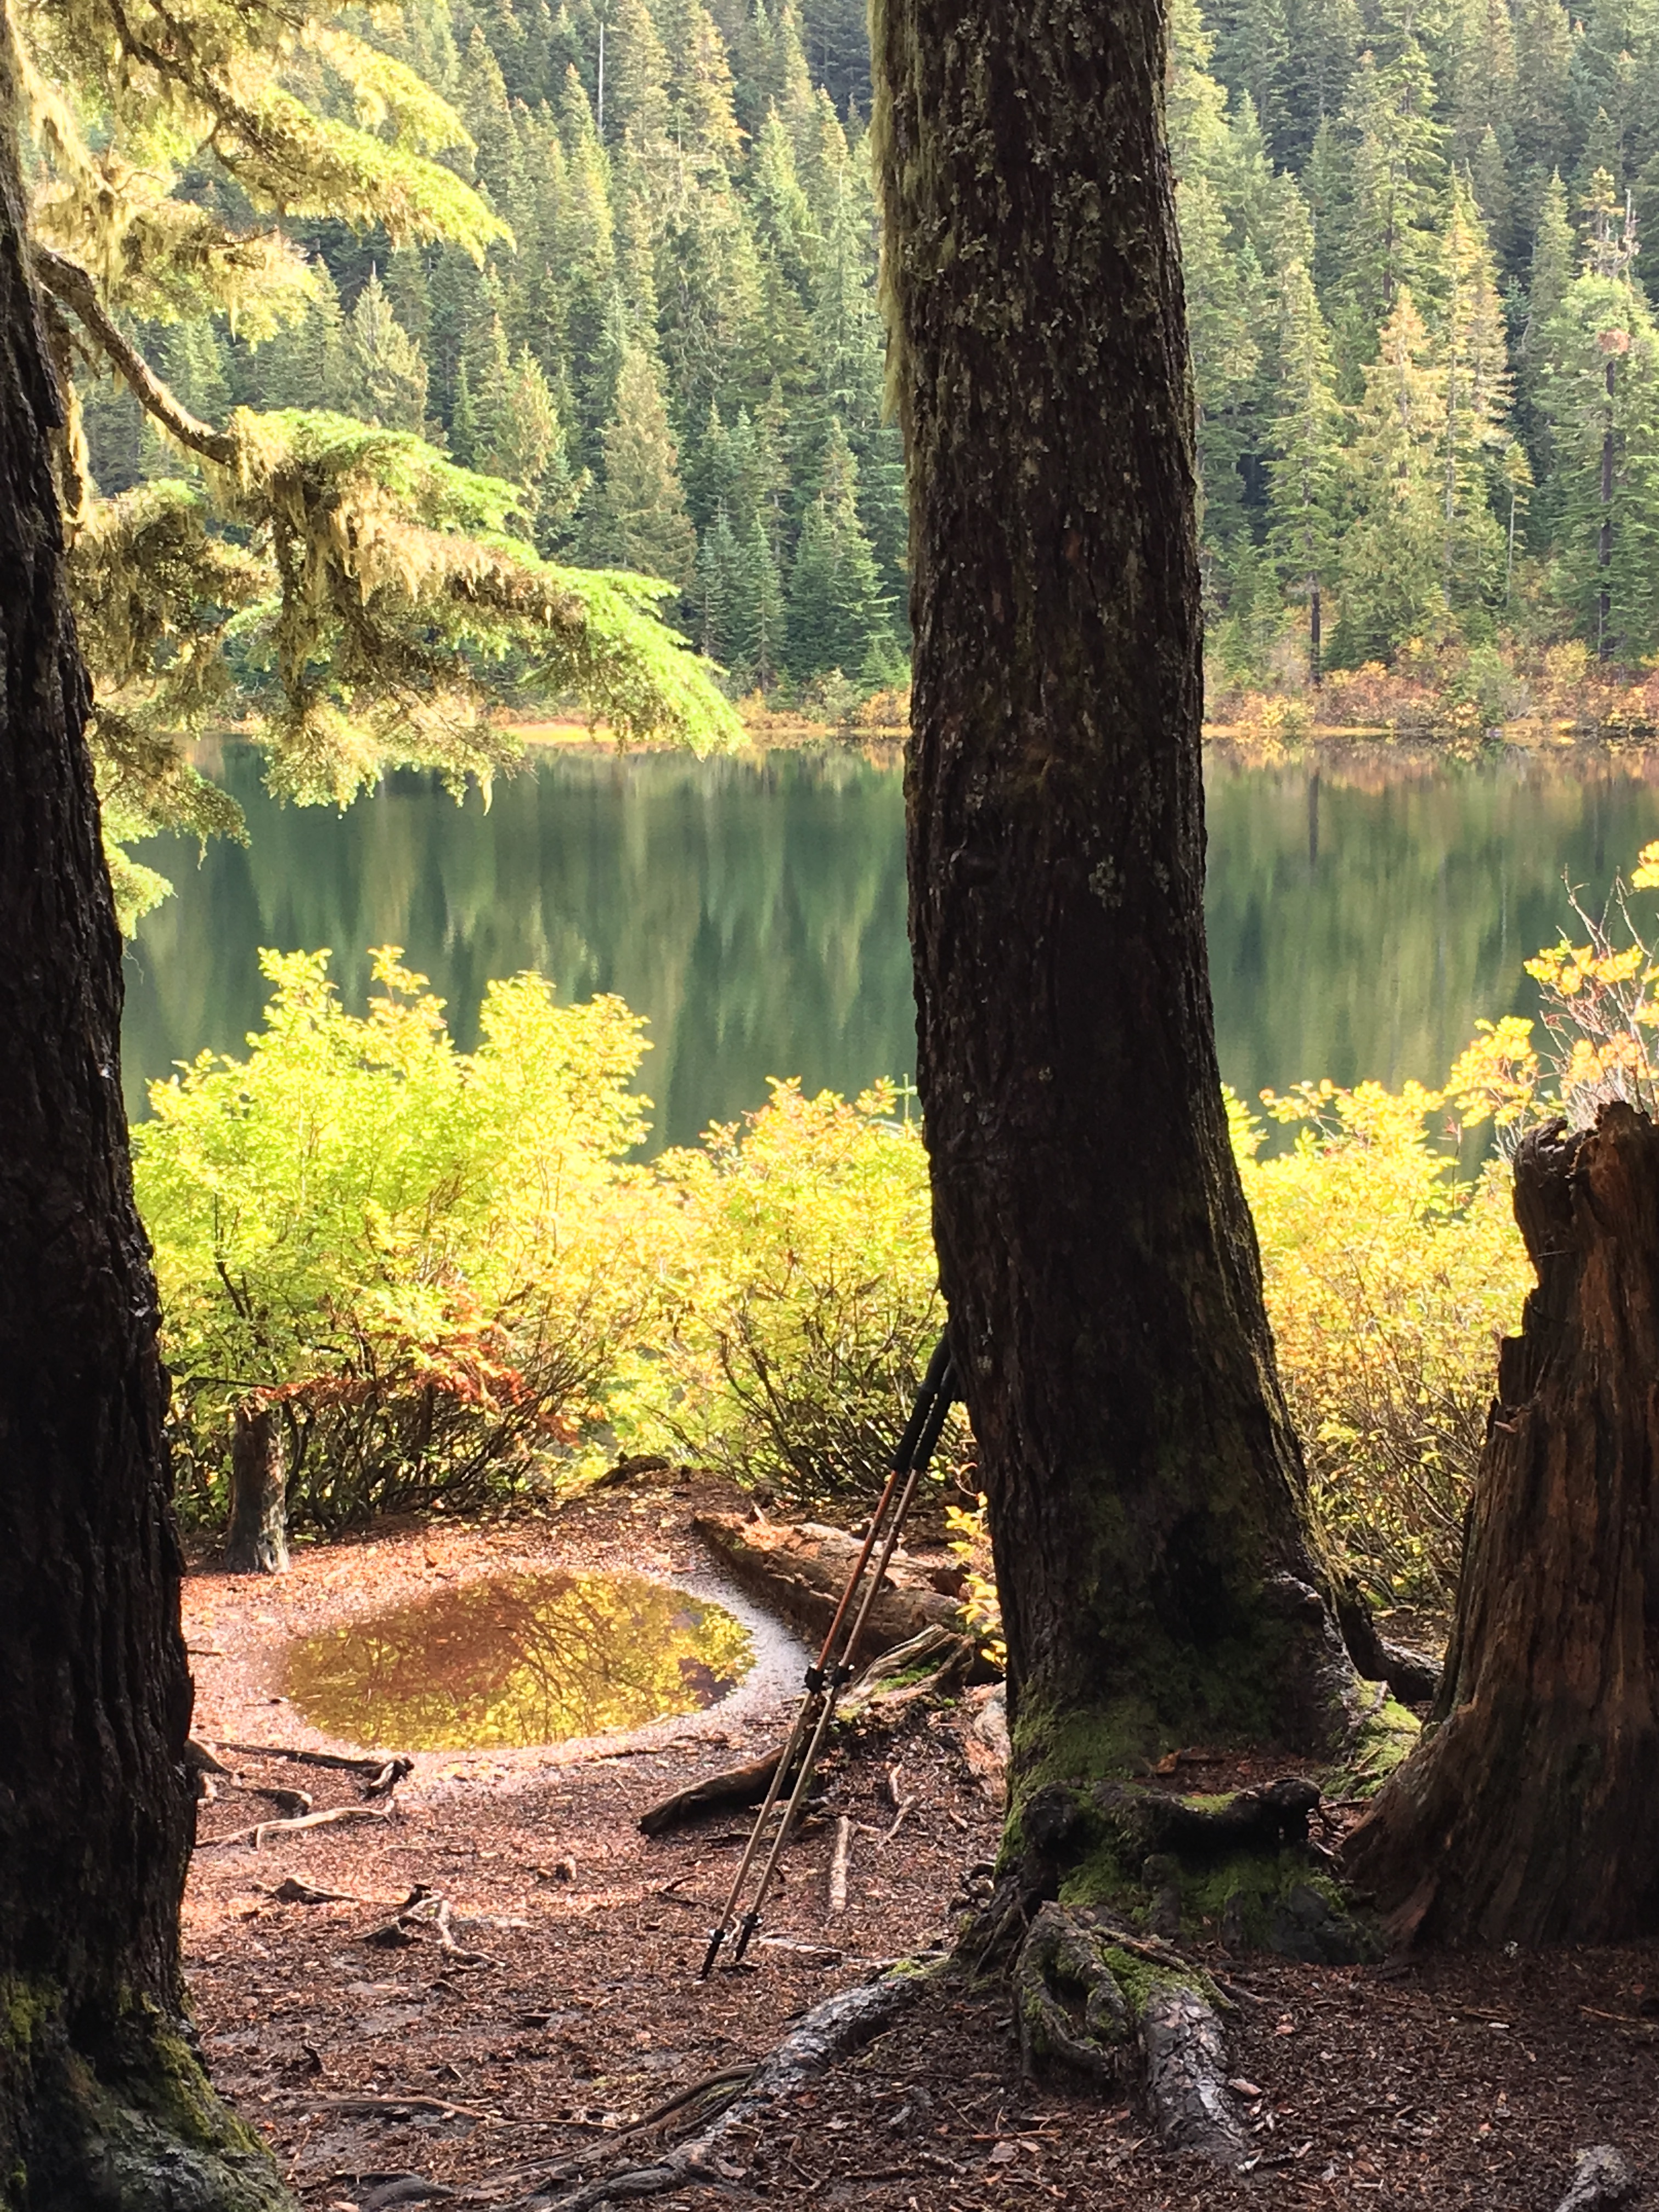
landscape, tree, nature, forest, wilderness, branch, plant, wood, trail, sunlight, leaf, trunk, green, autumn, season, deciduous, woodland, habitat, ecosystem, natural environment, woody plant